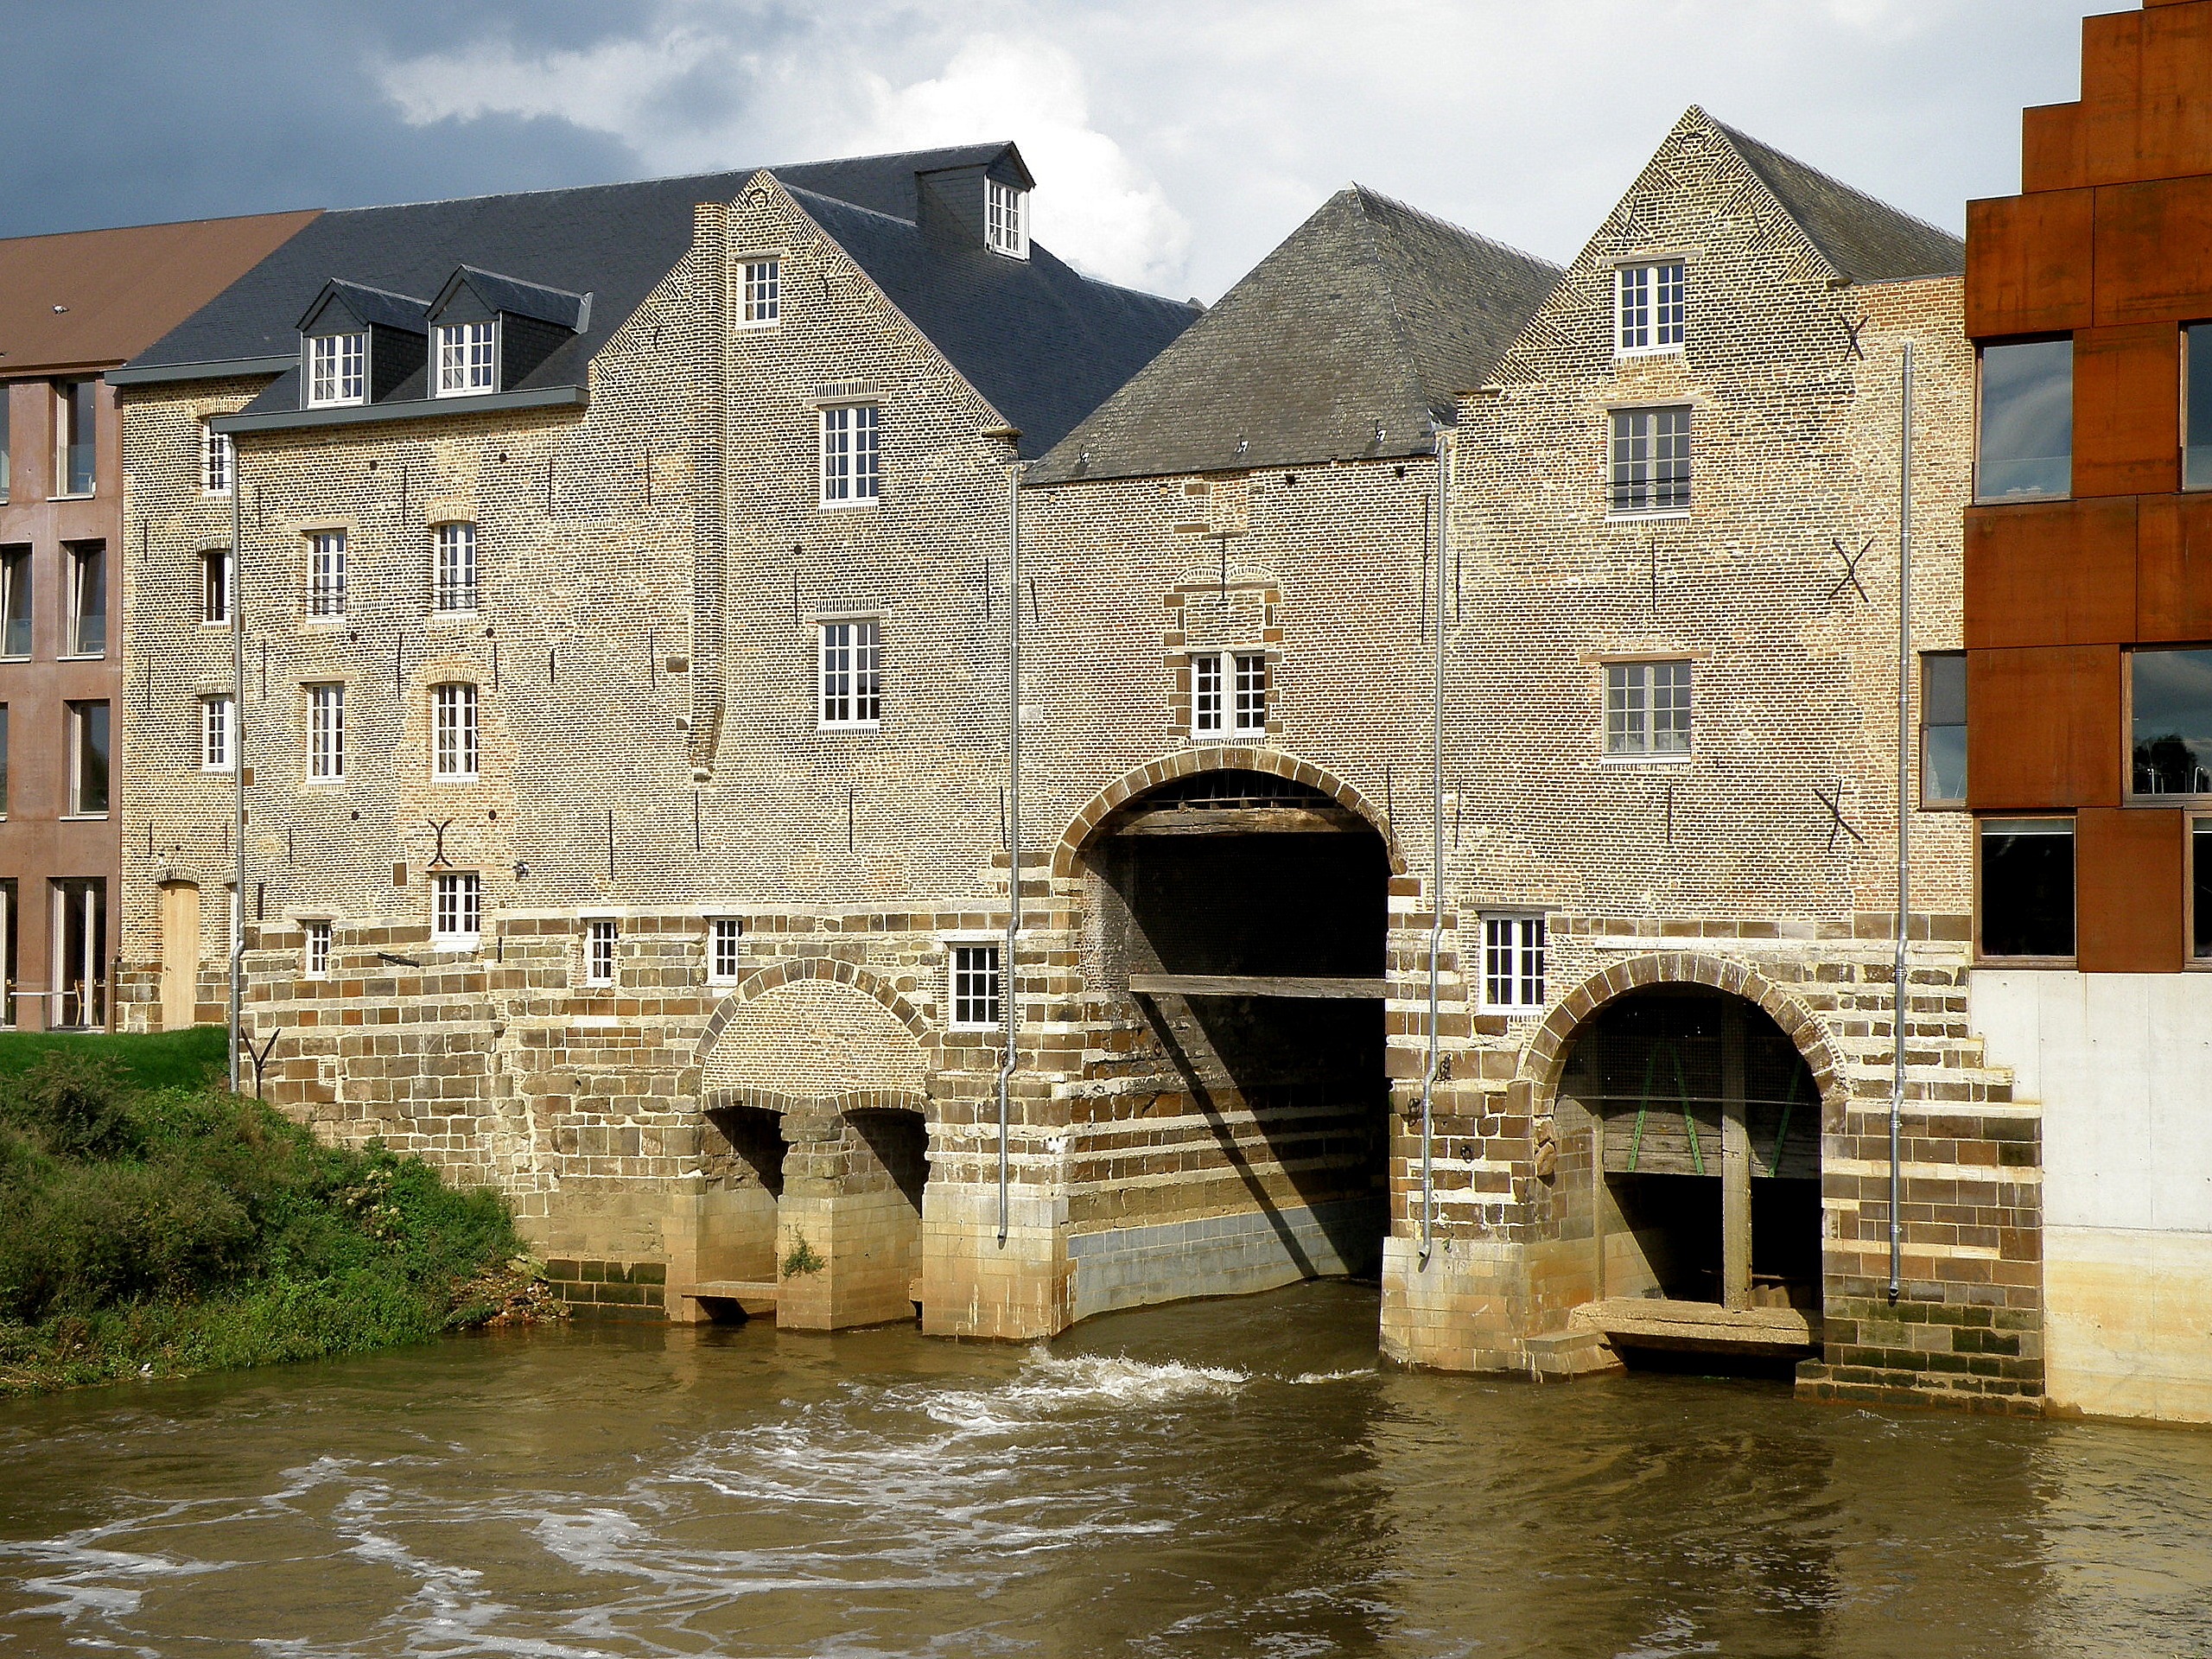
water, nature, architecture, sky, house, river, canal, stone, shoreline, stream, facade, waterway, outside, netherlands, clouds, buildings, estate